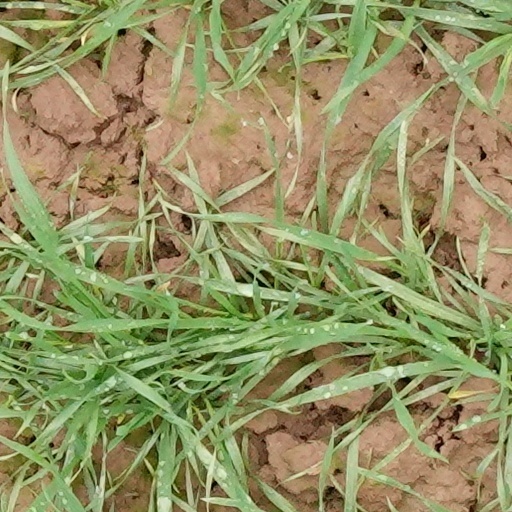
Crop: wheat